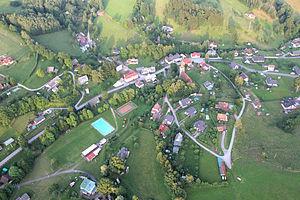
Čermná est une commune du district de Trutnov, dans la région de Hradec Králové, en Tchéquie. Sa population s'élevait à 399 habitants en 2018.